Answer in natural language. Where is Doorway with respect to black colour television? Choose between the following options: left or right
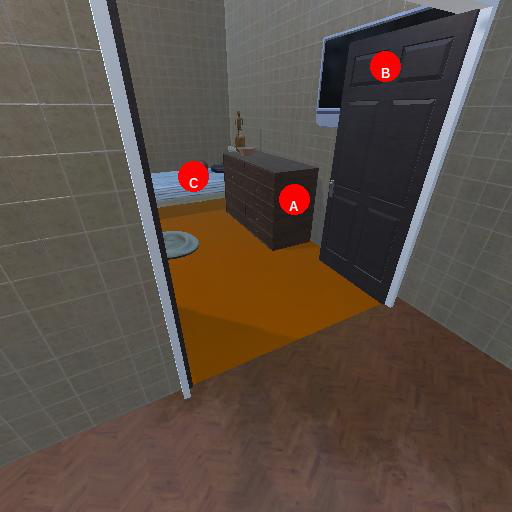
<answer>left</answer>